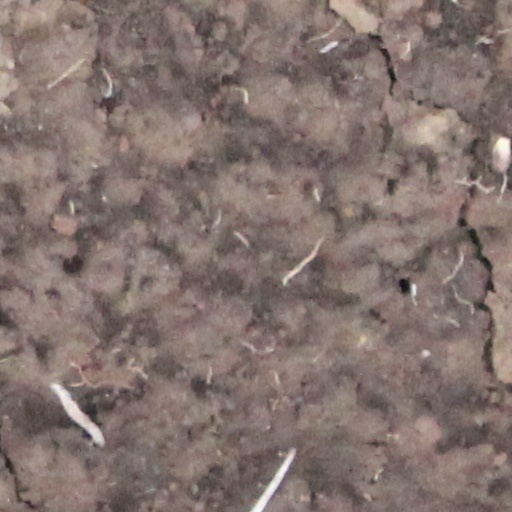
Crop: wheat